Sybrand van Beest

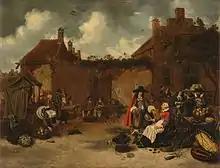
A vegetable and fruit market, 1652

Sybrand van Beest (c.1610 – 1674), was a Dutch Golden Age painter.